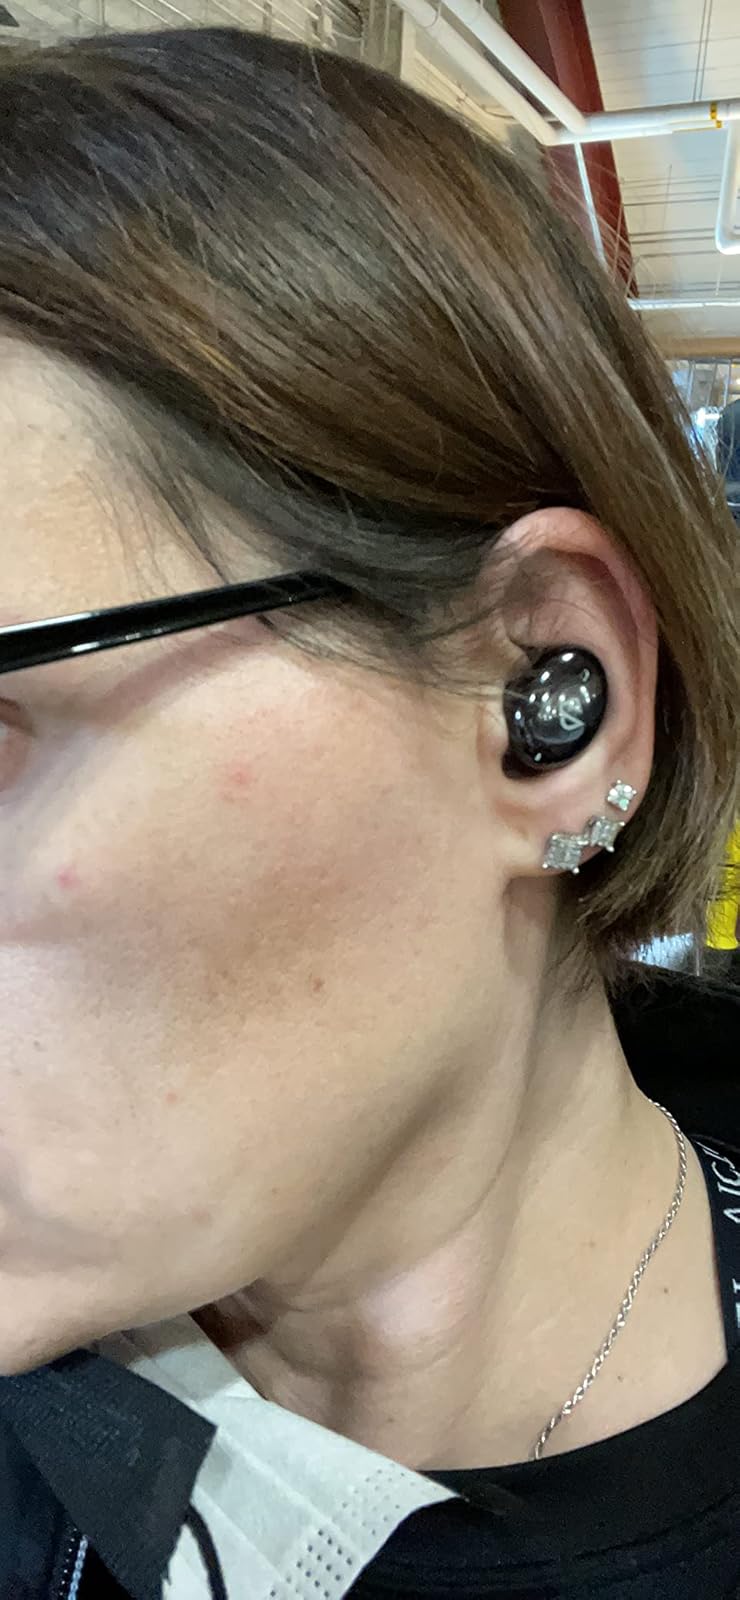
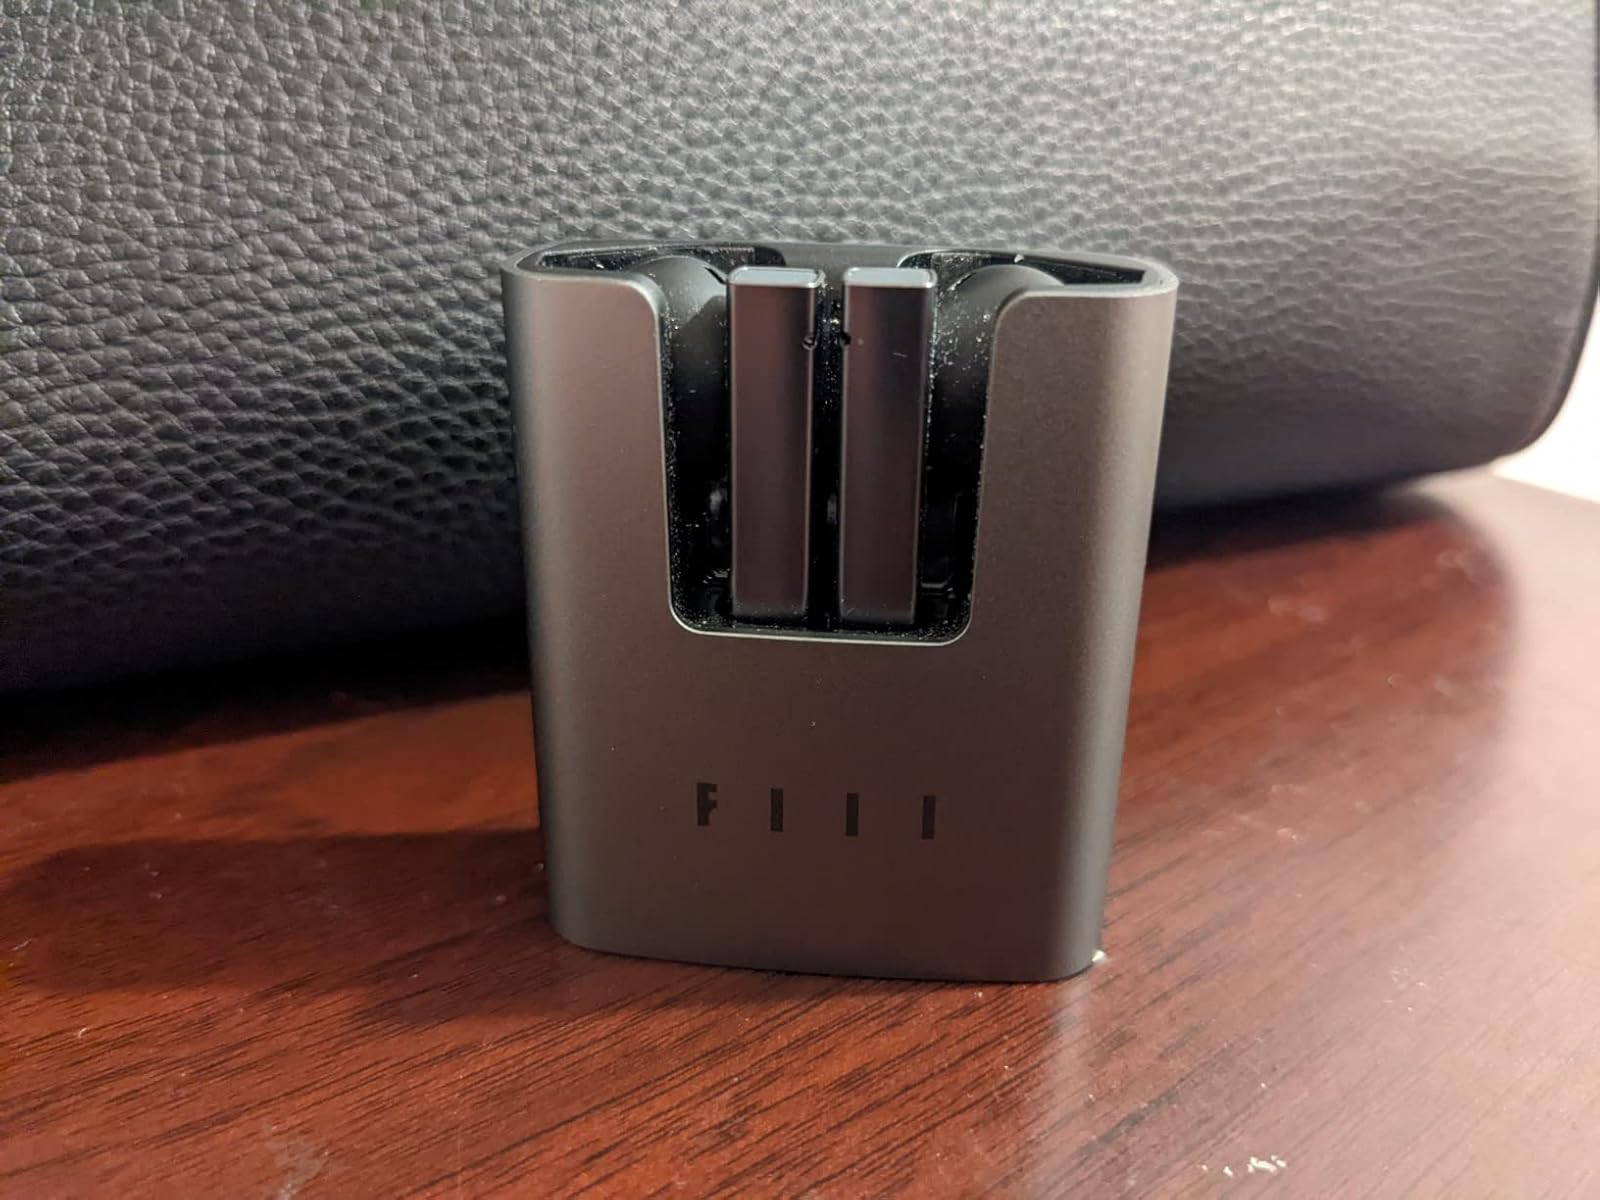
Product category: earbuds
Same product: no